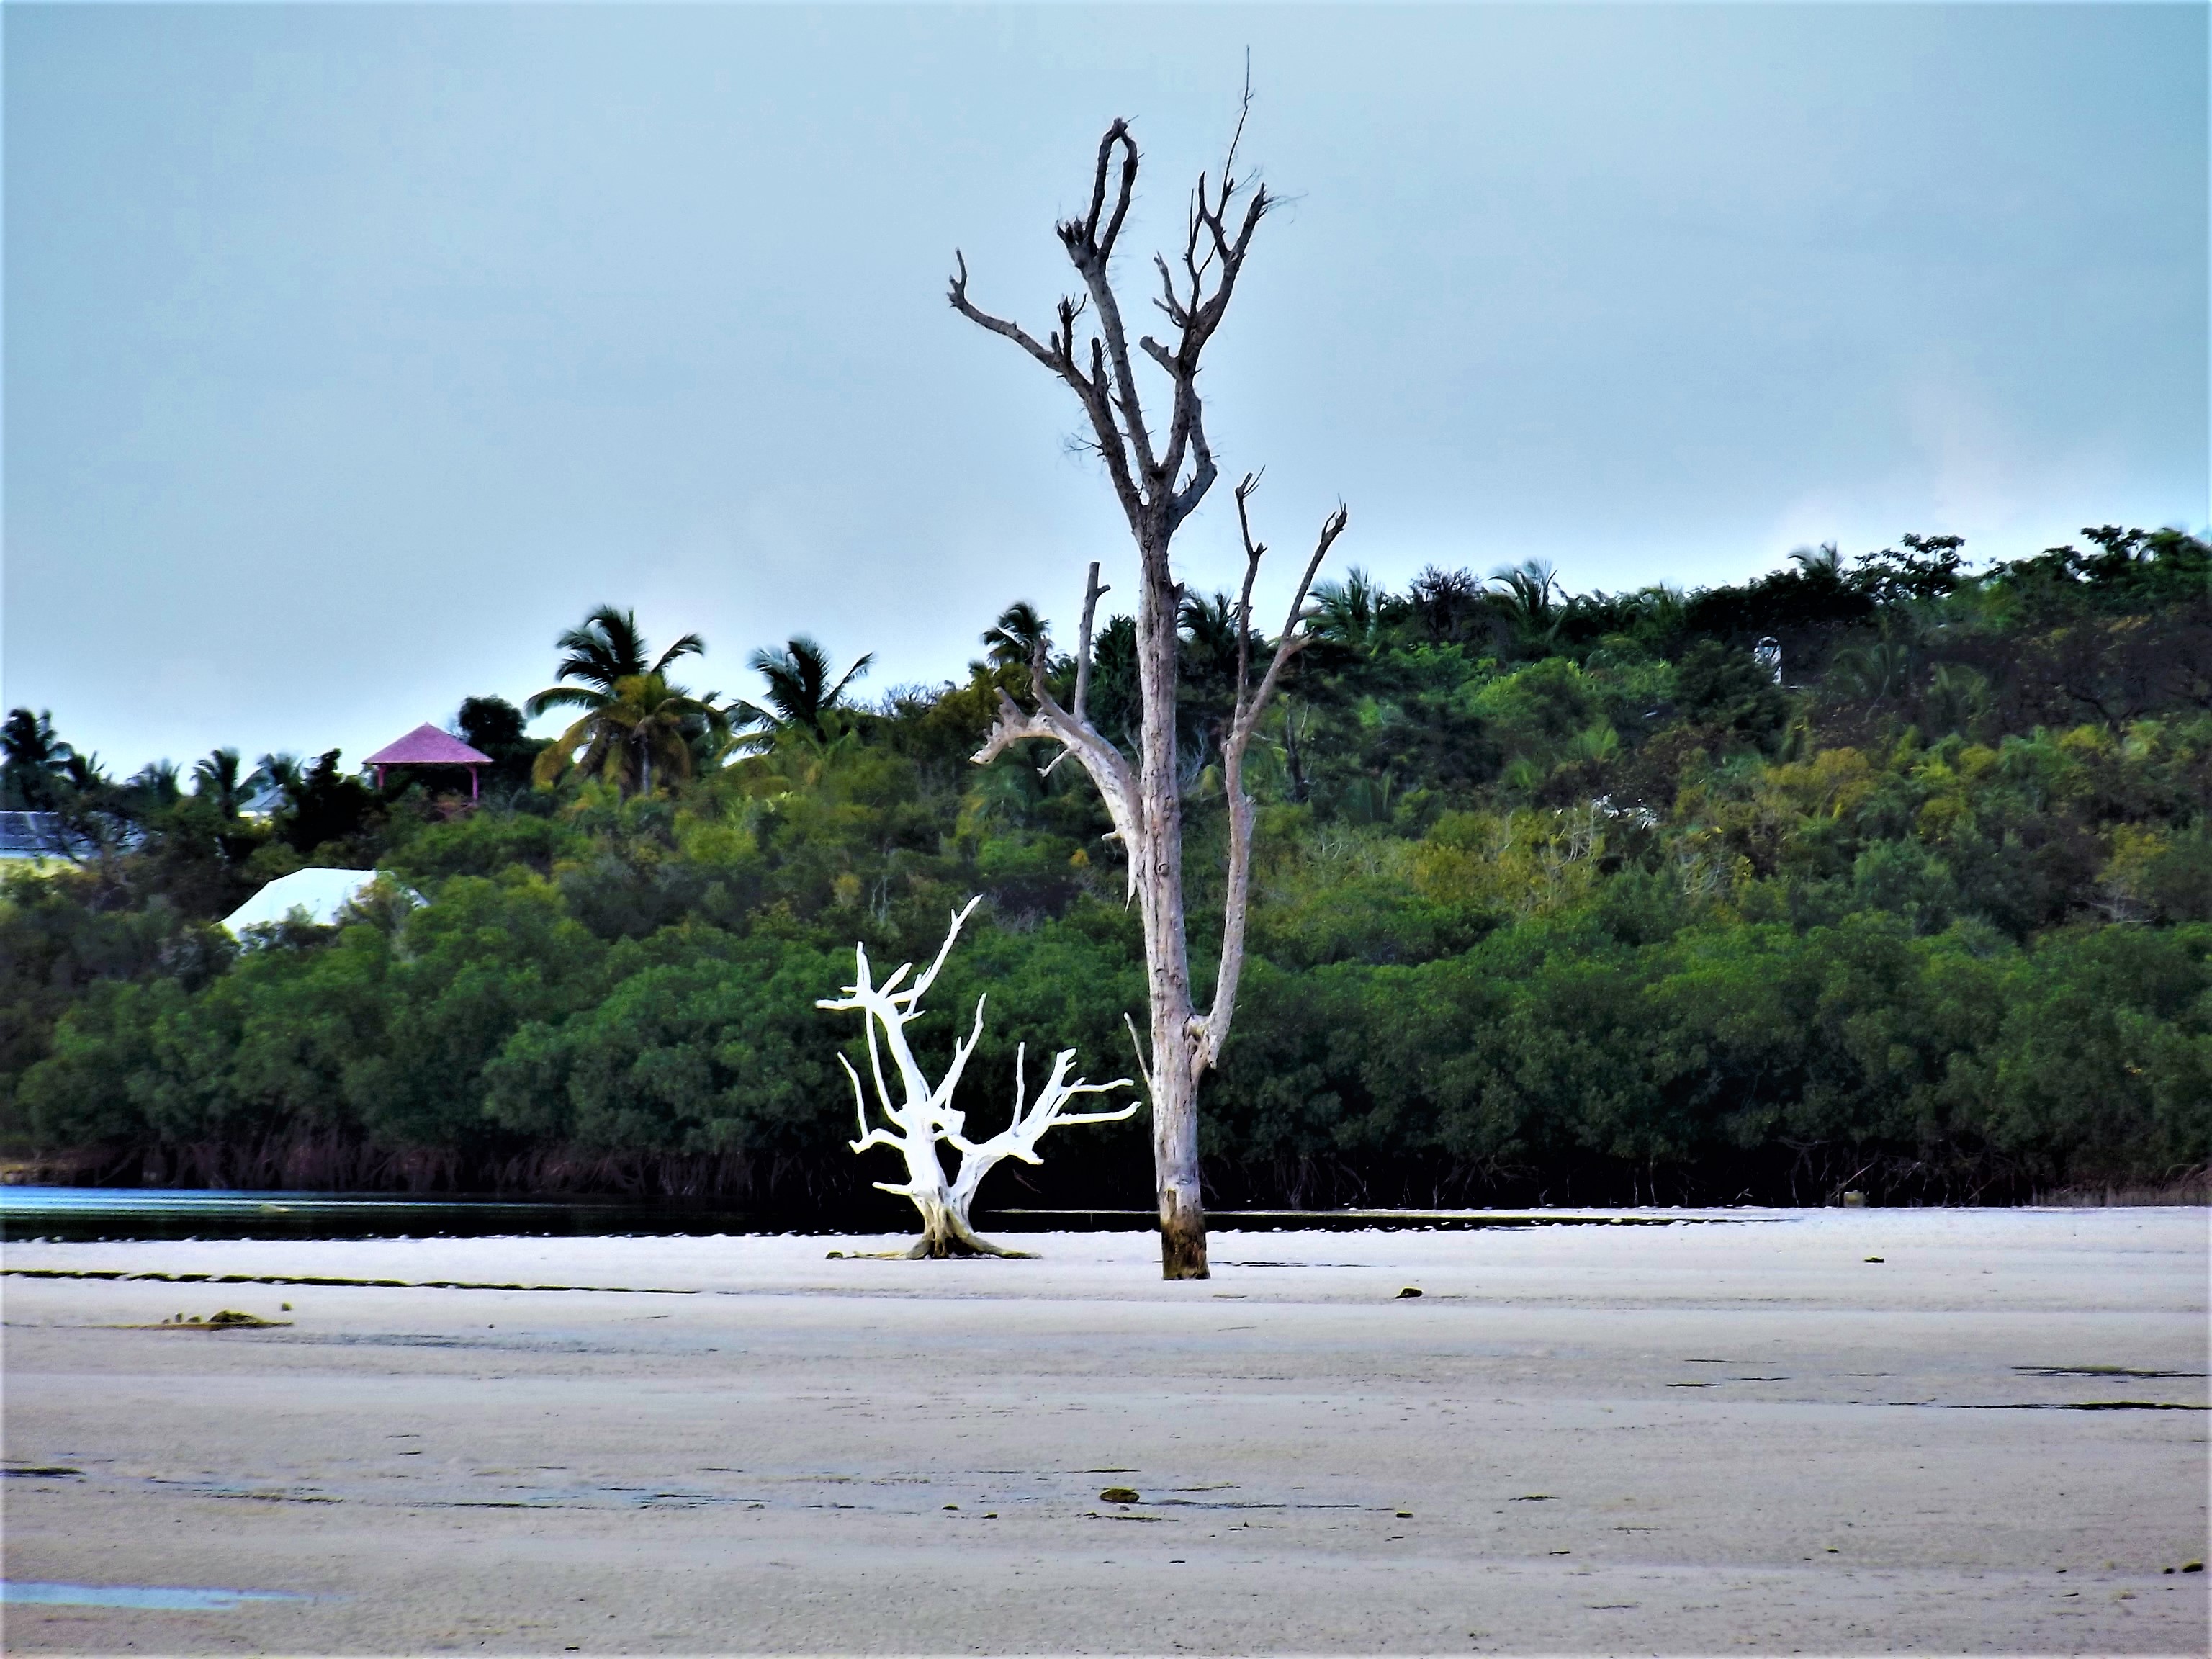
island, eleuthera, tree, plant, water, woody plant, sky, branch, water feature, vacation